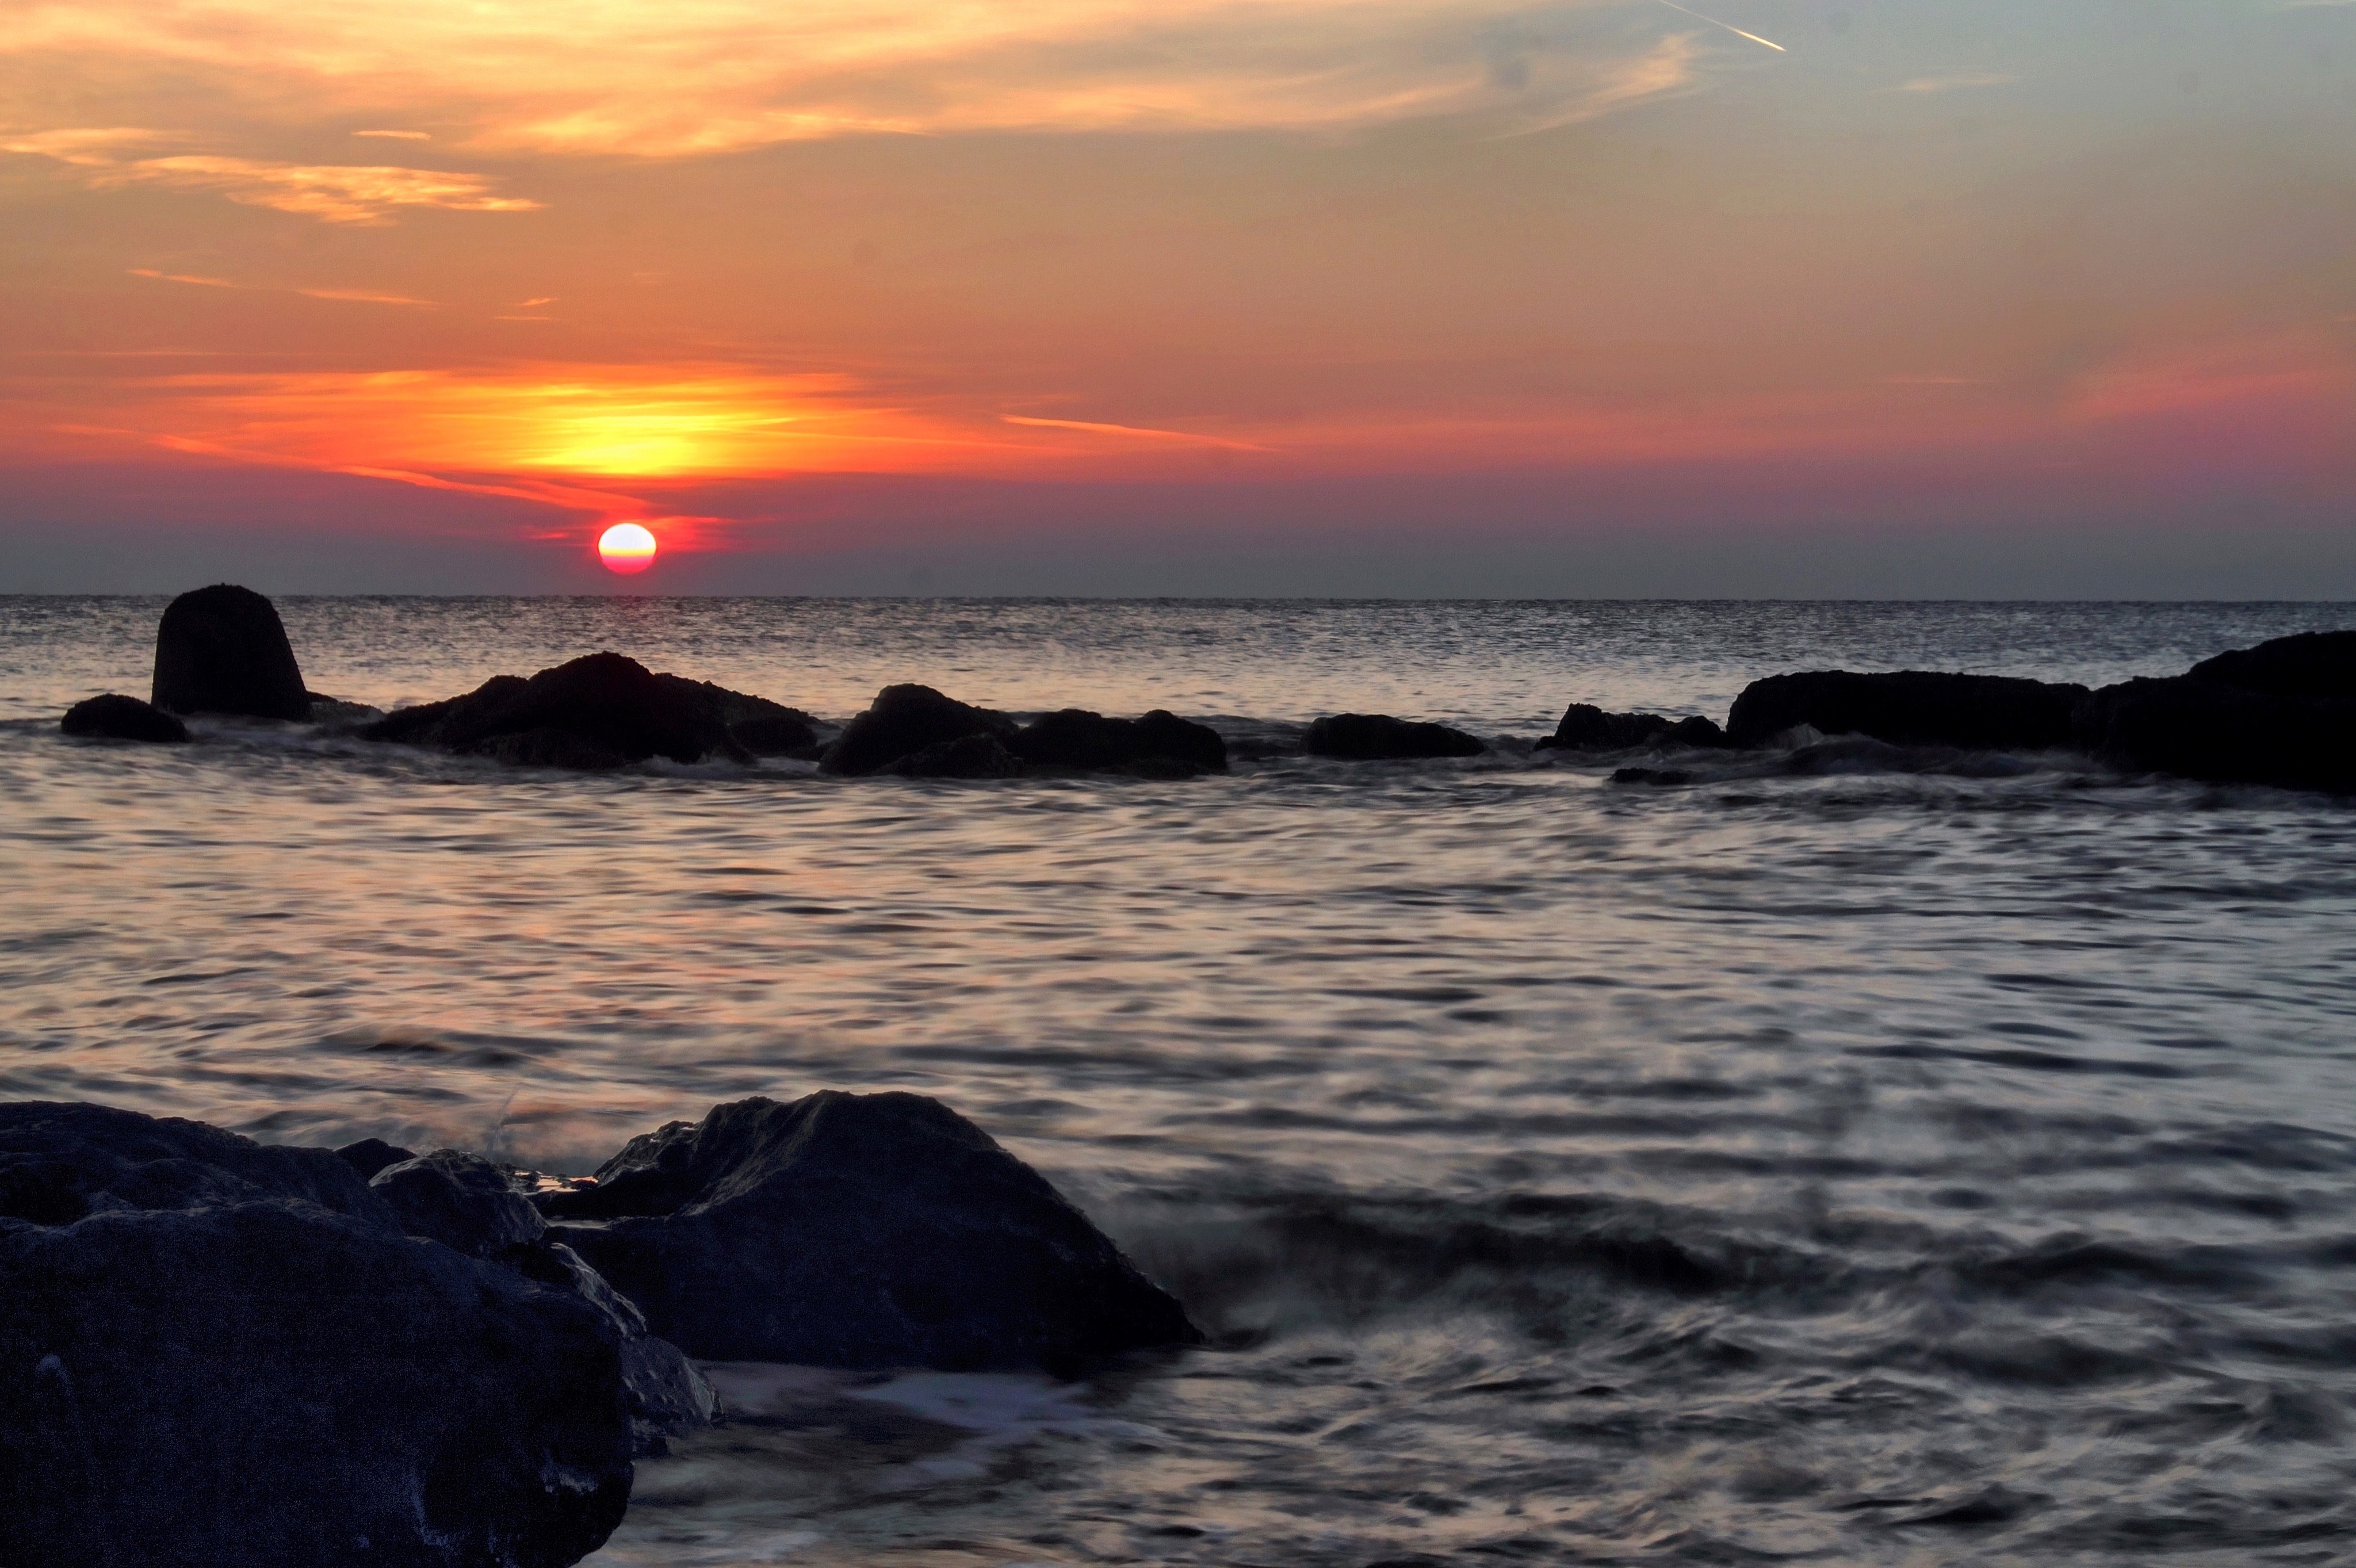
beach, sea, coast, rock, ocean, horizon, cloud, sunrise, sunset, morning, shore, wave, dawn, dusk, evening, bay, body of water, cape, afterglow, wind wave